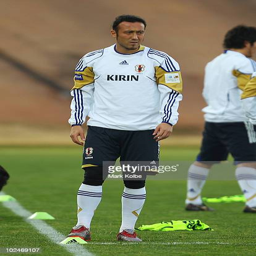
soccer player looks on at a training session during football world cup